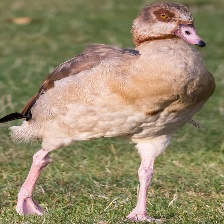
Species: EGYPTIAN GOOSE
Scientific name: ALOPOCHEN AEGYPTIACA
ImageNet parent category: goose